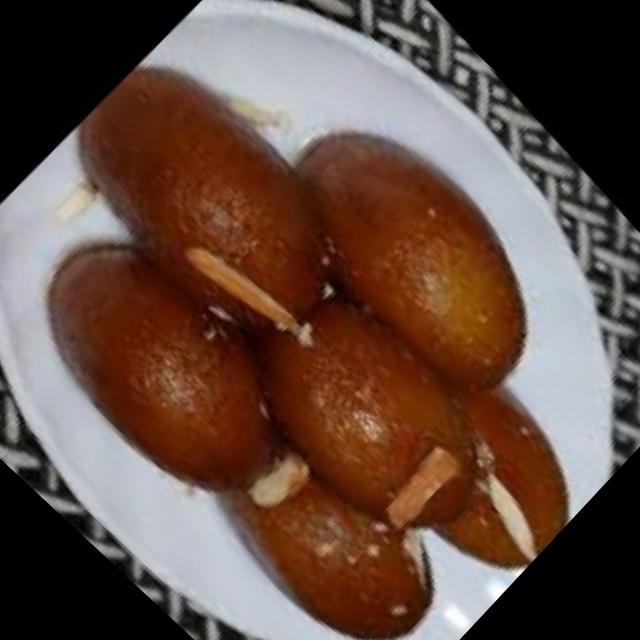
Dish: gulab_jamun